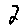
Label: 2